Frank Howard (painter)

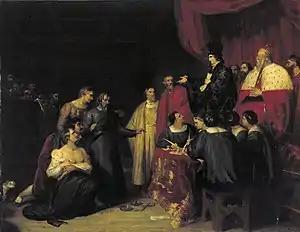
"Portia pronouncing sentence", c. 1830–1831

Frank Howard (1805?–1866) was the son of Henry Howard, an artist.